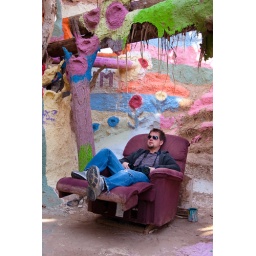
mark is chillin in the dirty chair